Breakfast by country

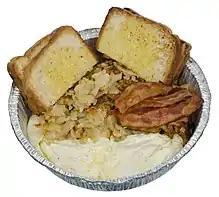
Metal container of hash browns, eggs, bacon, and slices of white bread.

In the contemporary UK and Ireland, a weekday breakfast may involve a cereal dish, such as muesli, porridge or cereal, or toast or simply bread spread with jam or marmalade. Tea and coffee remain equally popular accompaniments. Marmalade, originally a Portuguese confection, had been a popular British spread to consume in the evening, before the Scots moved it to the breakfast table in the 18th century. It is however becoming very common to 'skip breakfast' entirely or take coffee or pastries on the morning commute. Portable quick snacks such as granola bars, ready-cut fruit and warm takeaway foods are becoming increasingly commonly consumed away from home and are sold at commuting points and newsagents and local shops in all urban areas.